2015 Chicago Marathon

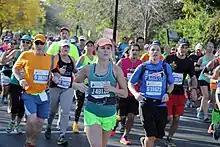
Aid Station 04 of the Chicago Marathon (10/11/15)

The 2015 Chicago Marathon was the 38th edition of the Chicago Marathon, held in Chicago, Illinois, on Sunday, October 11. The elite men's race was won by Kenyan Dickson Chumba in a time of 2:09:25 hours and the women's race was won by another Kenyan, Florence Kiplagat, in 2:23:33.